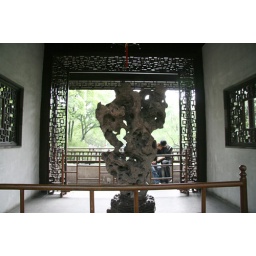
One house for a rock sculpture in the Humble Gardens, Suzhuo